Nguyễn Huy Hiệu

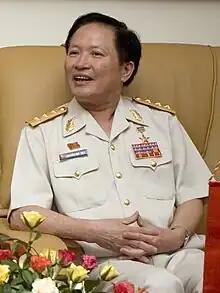
Col. Gen. Nguyễn Huy Hiệu in 2007.

Nguyễn Huy Hiệu joined the Vietnam People's Army in 1965 at the age of 18. Two year later he became a member of the Labour Party of Vietnam. After serving in Laos, in February 1968 he began to fight in the Quảng Trị front where he was recognized for his skill in commanding and was rapidly promoted to commander of battalion (Vietnamese: "tiểu đoàn trưởng") in October 1970 at the age of 23. During the First Battle of Quảng Trị in May 1973, he was appointed commander of regiment ("trung đoàn trưởng") of the 27th Infantry Regiment, 320th Division, he was also bestowed on the title Hero of the People's Armed Forces (Anh hùng Lực lượng vũ trang nhân dân). During Vietnam War, he was decorated with total five Liberation Distinguished Service Medals (Huân chương Chiến công Giải phóng), fourteen Brave Soldier Titles (Danh hiệu Dũng sĩ) and other awards.